USS Tarawa (LHA-1)

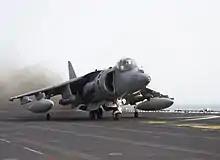
USMC AV-8B Harrier launching from "Tarawa" in 2003

In mid October 2000, "Tarawa" was passing through the Strait of Hormuz on her way into the Persian Gulf when the destroyer was attacked. On hearing news of the attack, "Tarawa" came about and steamed full ahead to the Port of Aden in Yemen, where she joined , , and the Royal Navy ship , already providing logistical support and harbor security, as the command ship in charge of force protection in what became "Operation Determined Response". Other US Naval ships involved were , , , and . "Tarawa" remained with the damaged "Cole" until she was secure aboard the Norwegian heavy-lift semi-submersible salvage ship for passage to the US before returning to duty in the Persian Gulf.